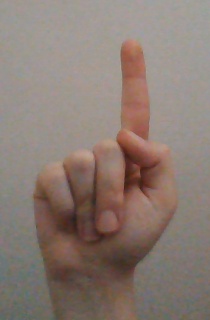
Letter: bb